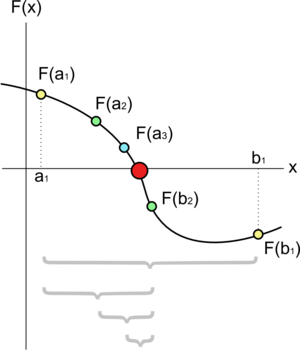
Bisektion
Illustration af bisektionsmetoden. Startintervallet er